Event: Nepal Earthquake
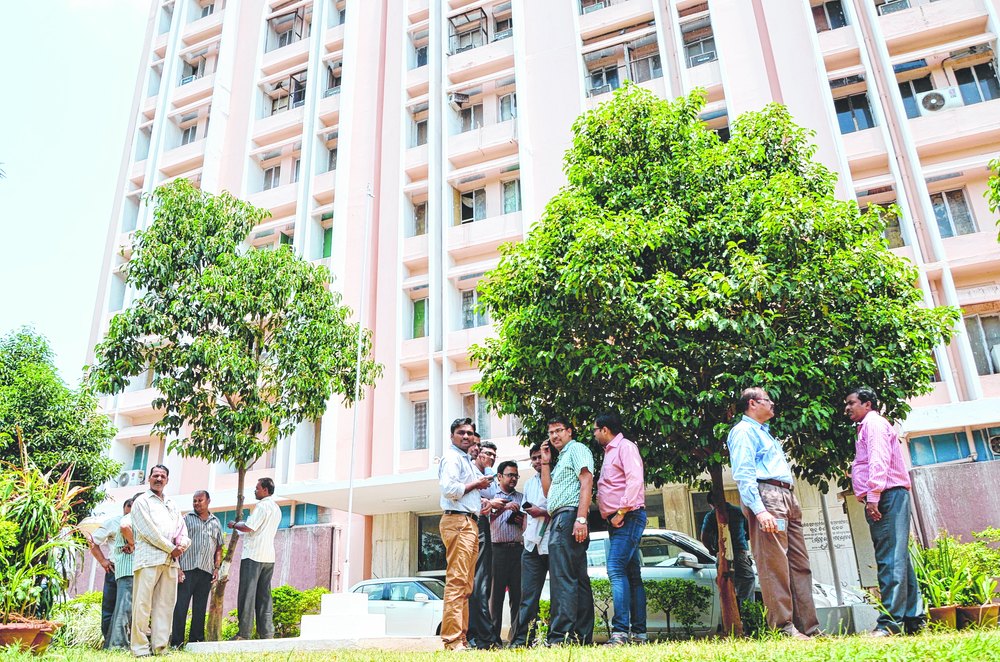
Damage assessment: no_damage